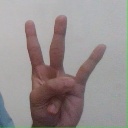
अक्षर: क्ष